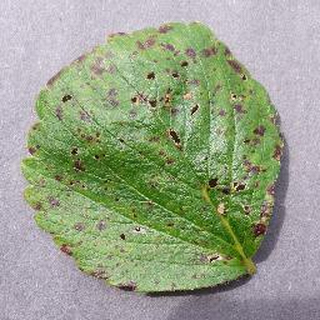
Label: strawberry_leaf_scorch